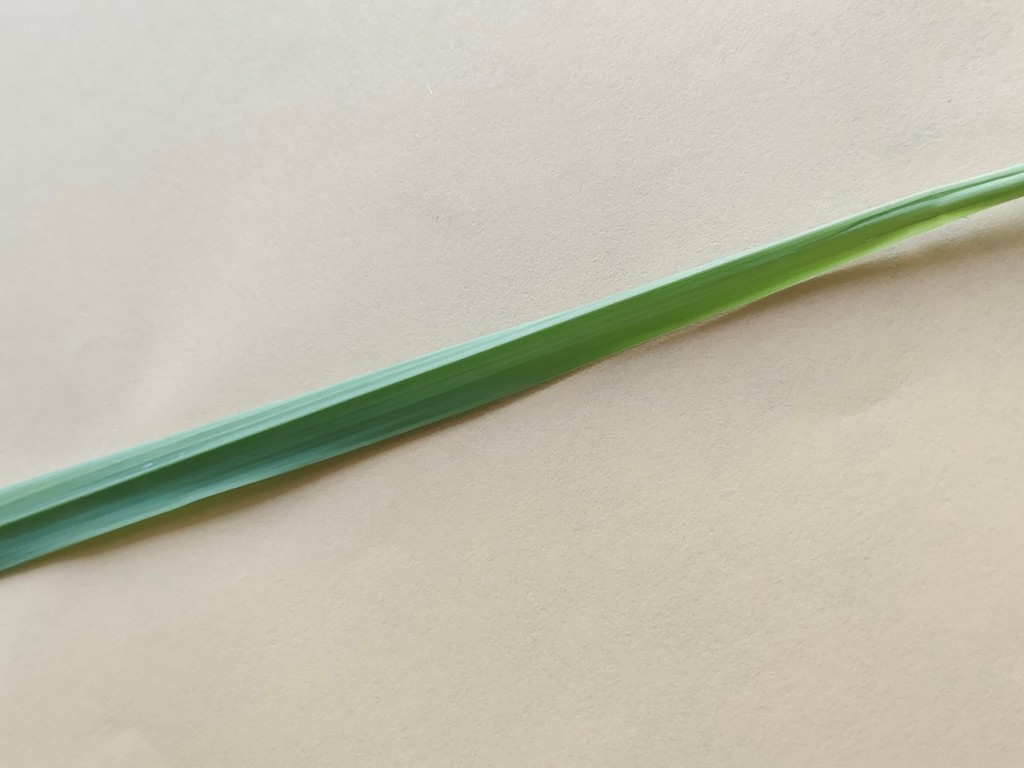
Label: Healthy